San José Charterhouse

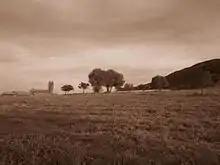
San José Charterhouse

San José Charterhouse is a Carthusian monastery dedicated to Saint Joseph which is located in the city of Deán Funes, Córdoba in Argentina. It is the third Carthusian monastery in the Americas and the second in Latin America.